Cold War

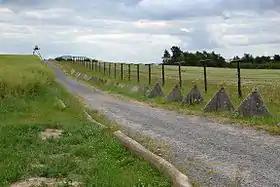
Remains of the "Iron Curtain" in the Czech Republic, 2014

In February 1946, George F. Kennan's "Long Telegram" from Moscow to Washington helped to articulate the US government's increasingly hard line against the Soviets, which would become the basis for US strategy toward the Soviet Union. The telegram galvanized a policy debate that would eventually shape the Truman administration's Soviet policy. Washington's opposition to the Soviets accumulated after broken promises by Stalin and Molotov concerning Europe and Iran. Following the World War II Anglo-Soviet invasion of Iran, the country was occupied by the Red Army in the far north and the British in the south. Iran was used by the United States and British to supply the Soviet Union, and the Allies agreed to withdraw from Iran within six months after the cessation of hostilities. However, when this deadline came, the Soviets remained in Iran under the guise of the Azerbaijan People's Government and Kurdish Republic of Mahabad. On 5 March, former British prime minister Winston Churchill delivered his famous "Iron Curtain" speech calling for an Anglo-American alliance against the Soviets, whom he accused of establishing an "iron curtain" dividing Europe.